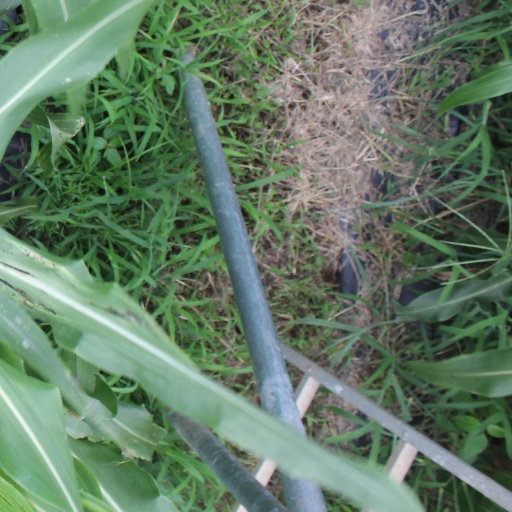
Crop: sorghum